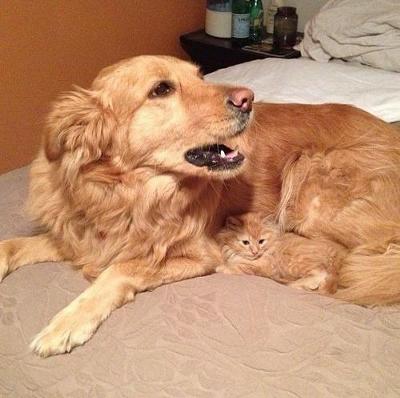
回答: 取り外し可能